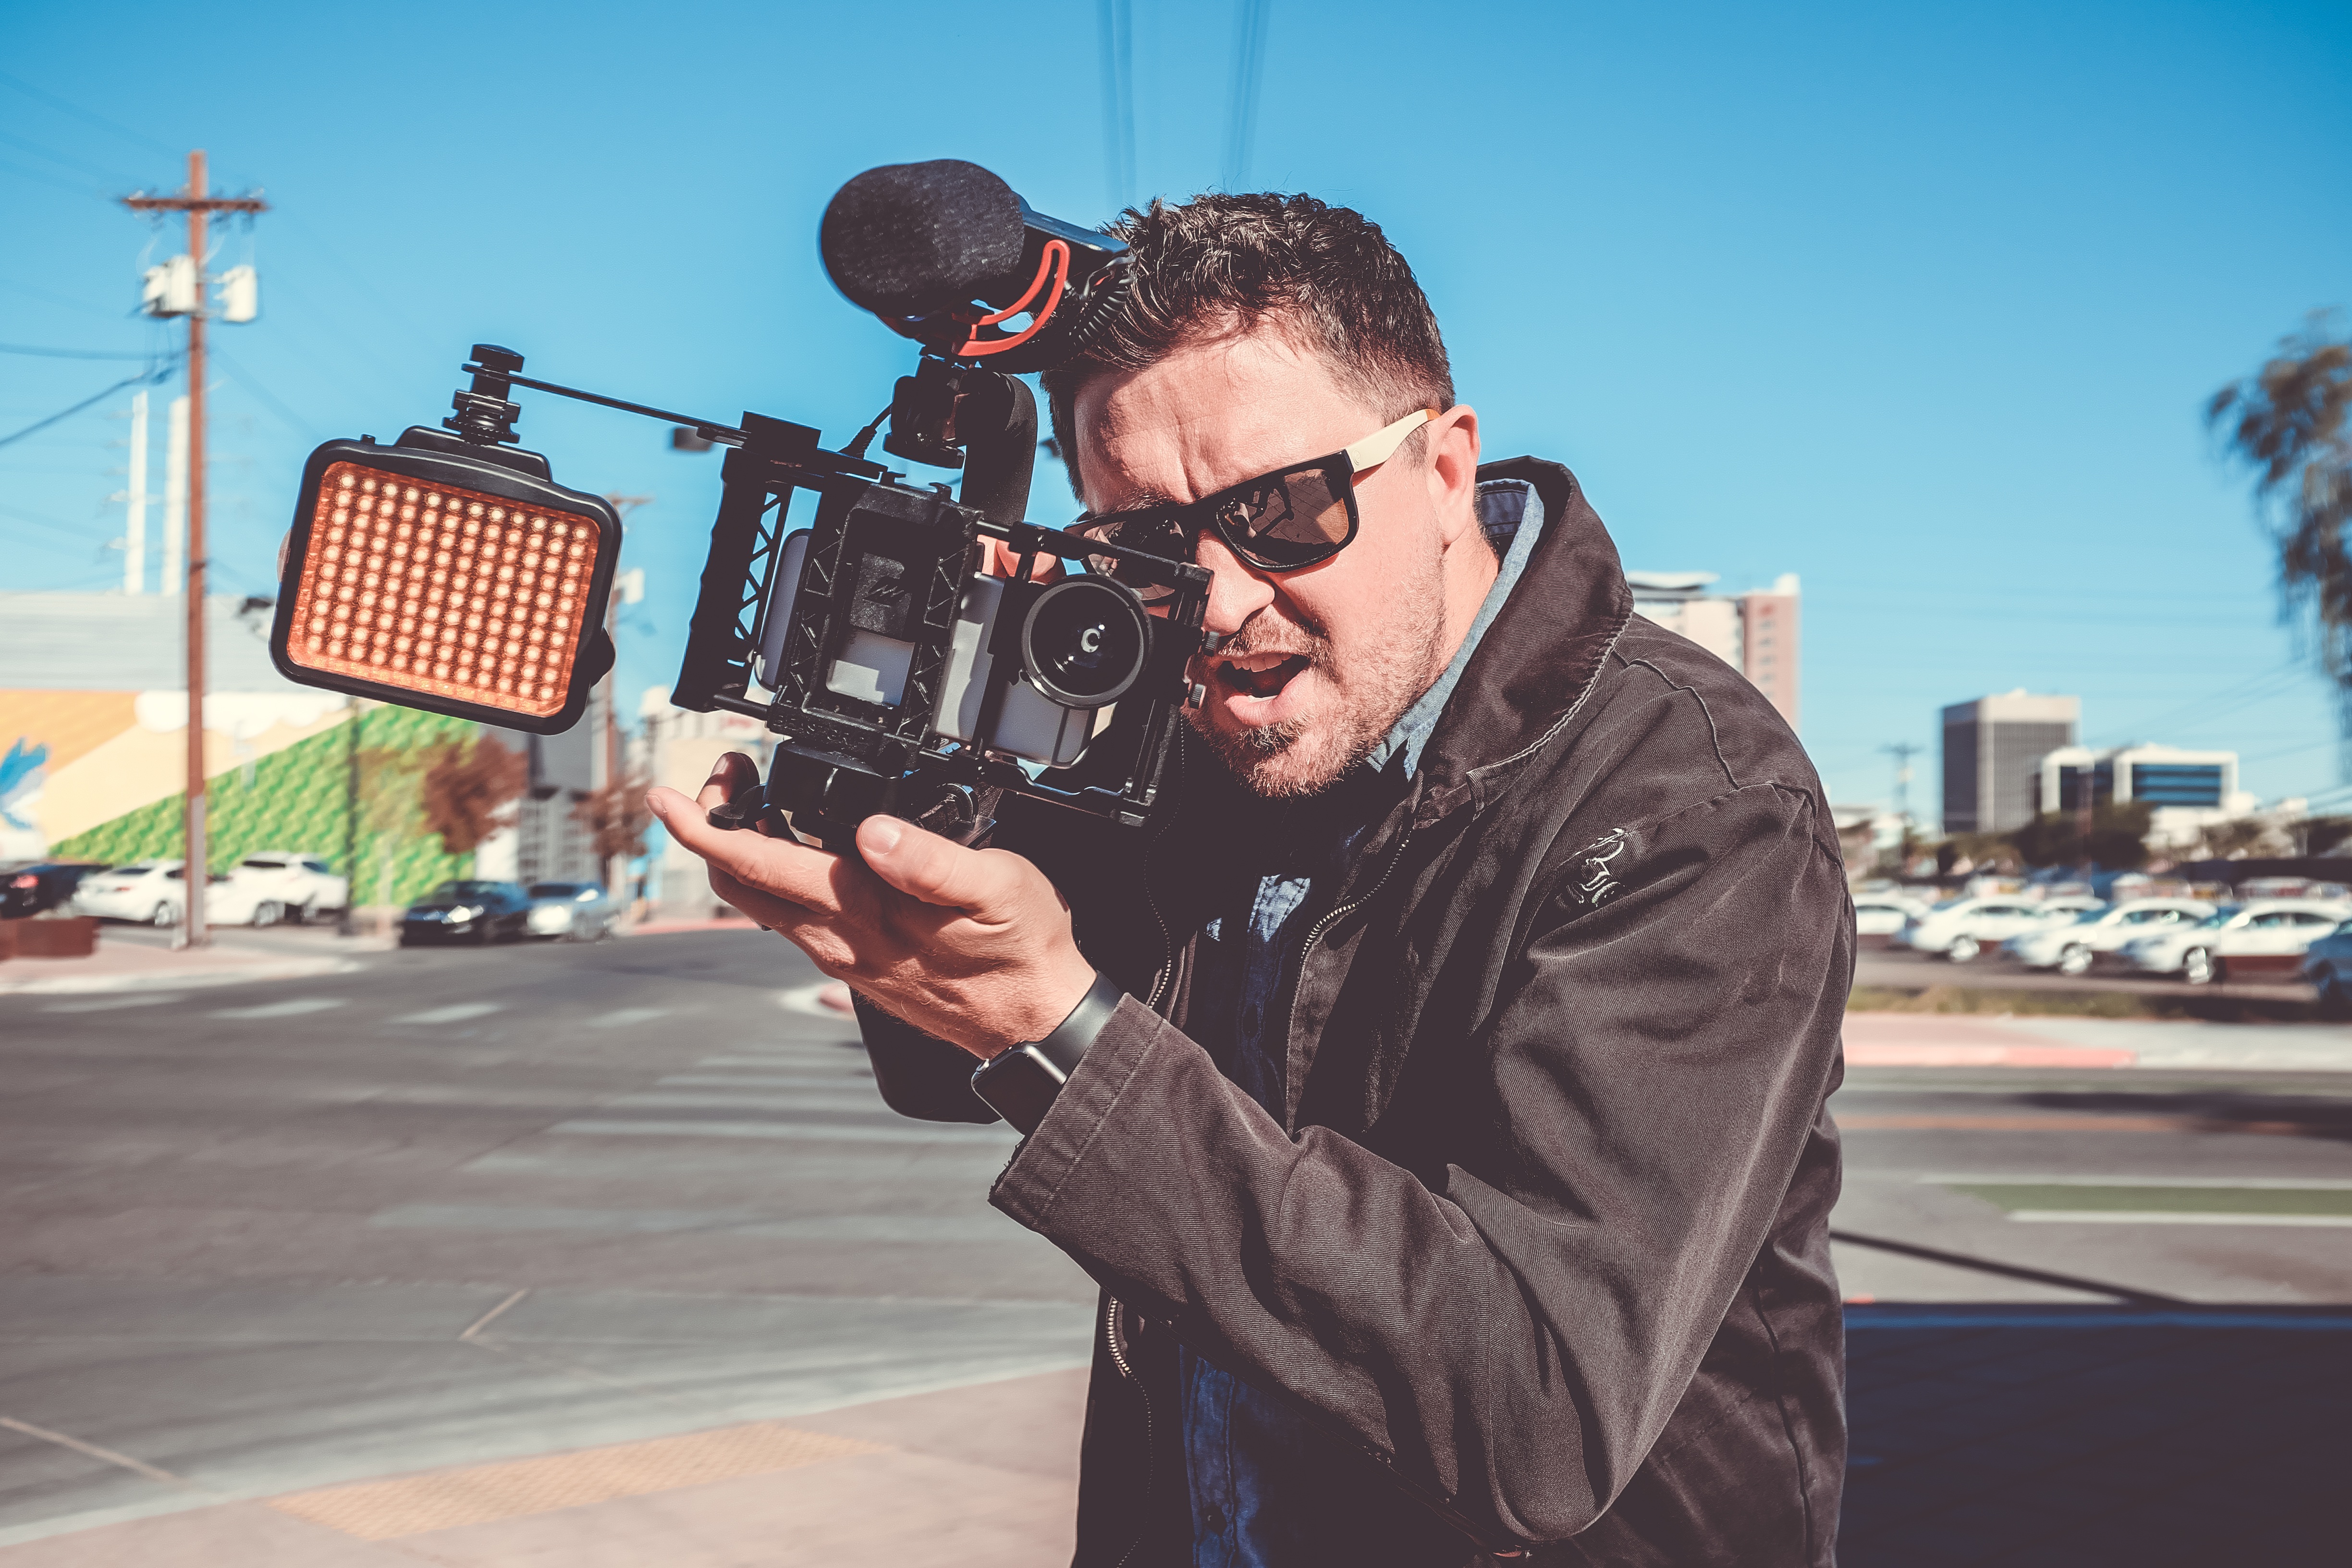
man, person, technology, camera, male, guy, profession, photograph, filmmaking, cinematographer, camera operator